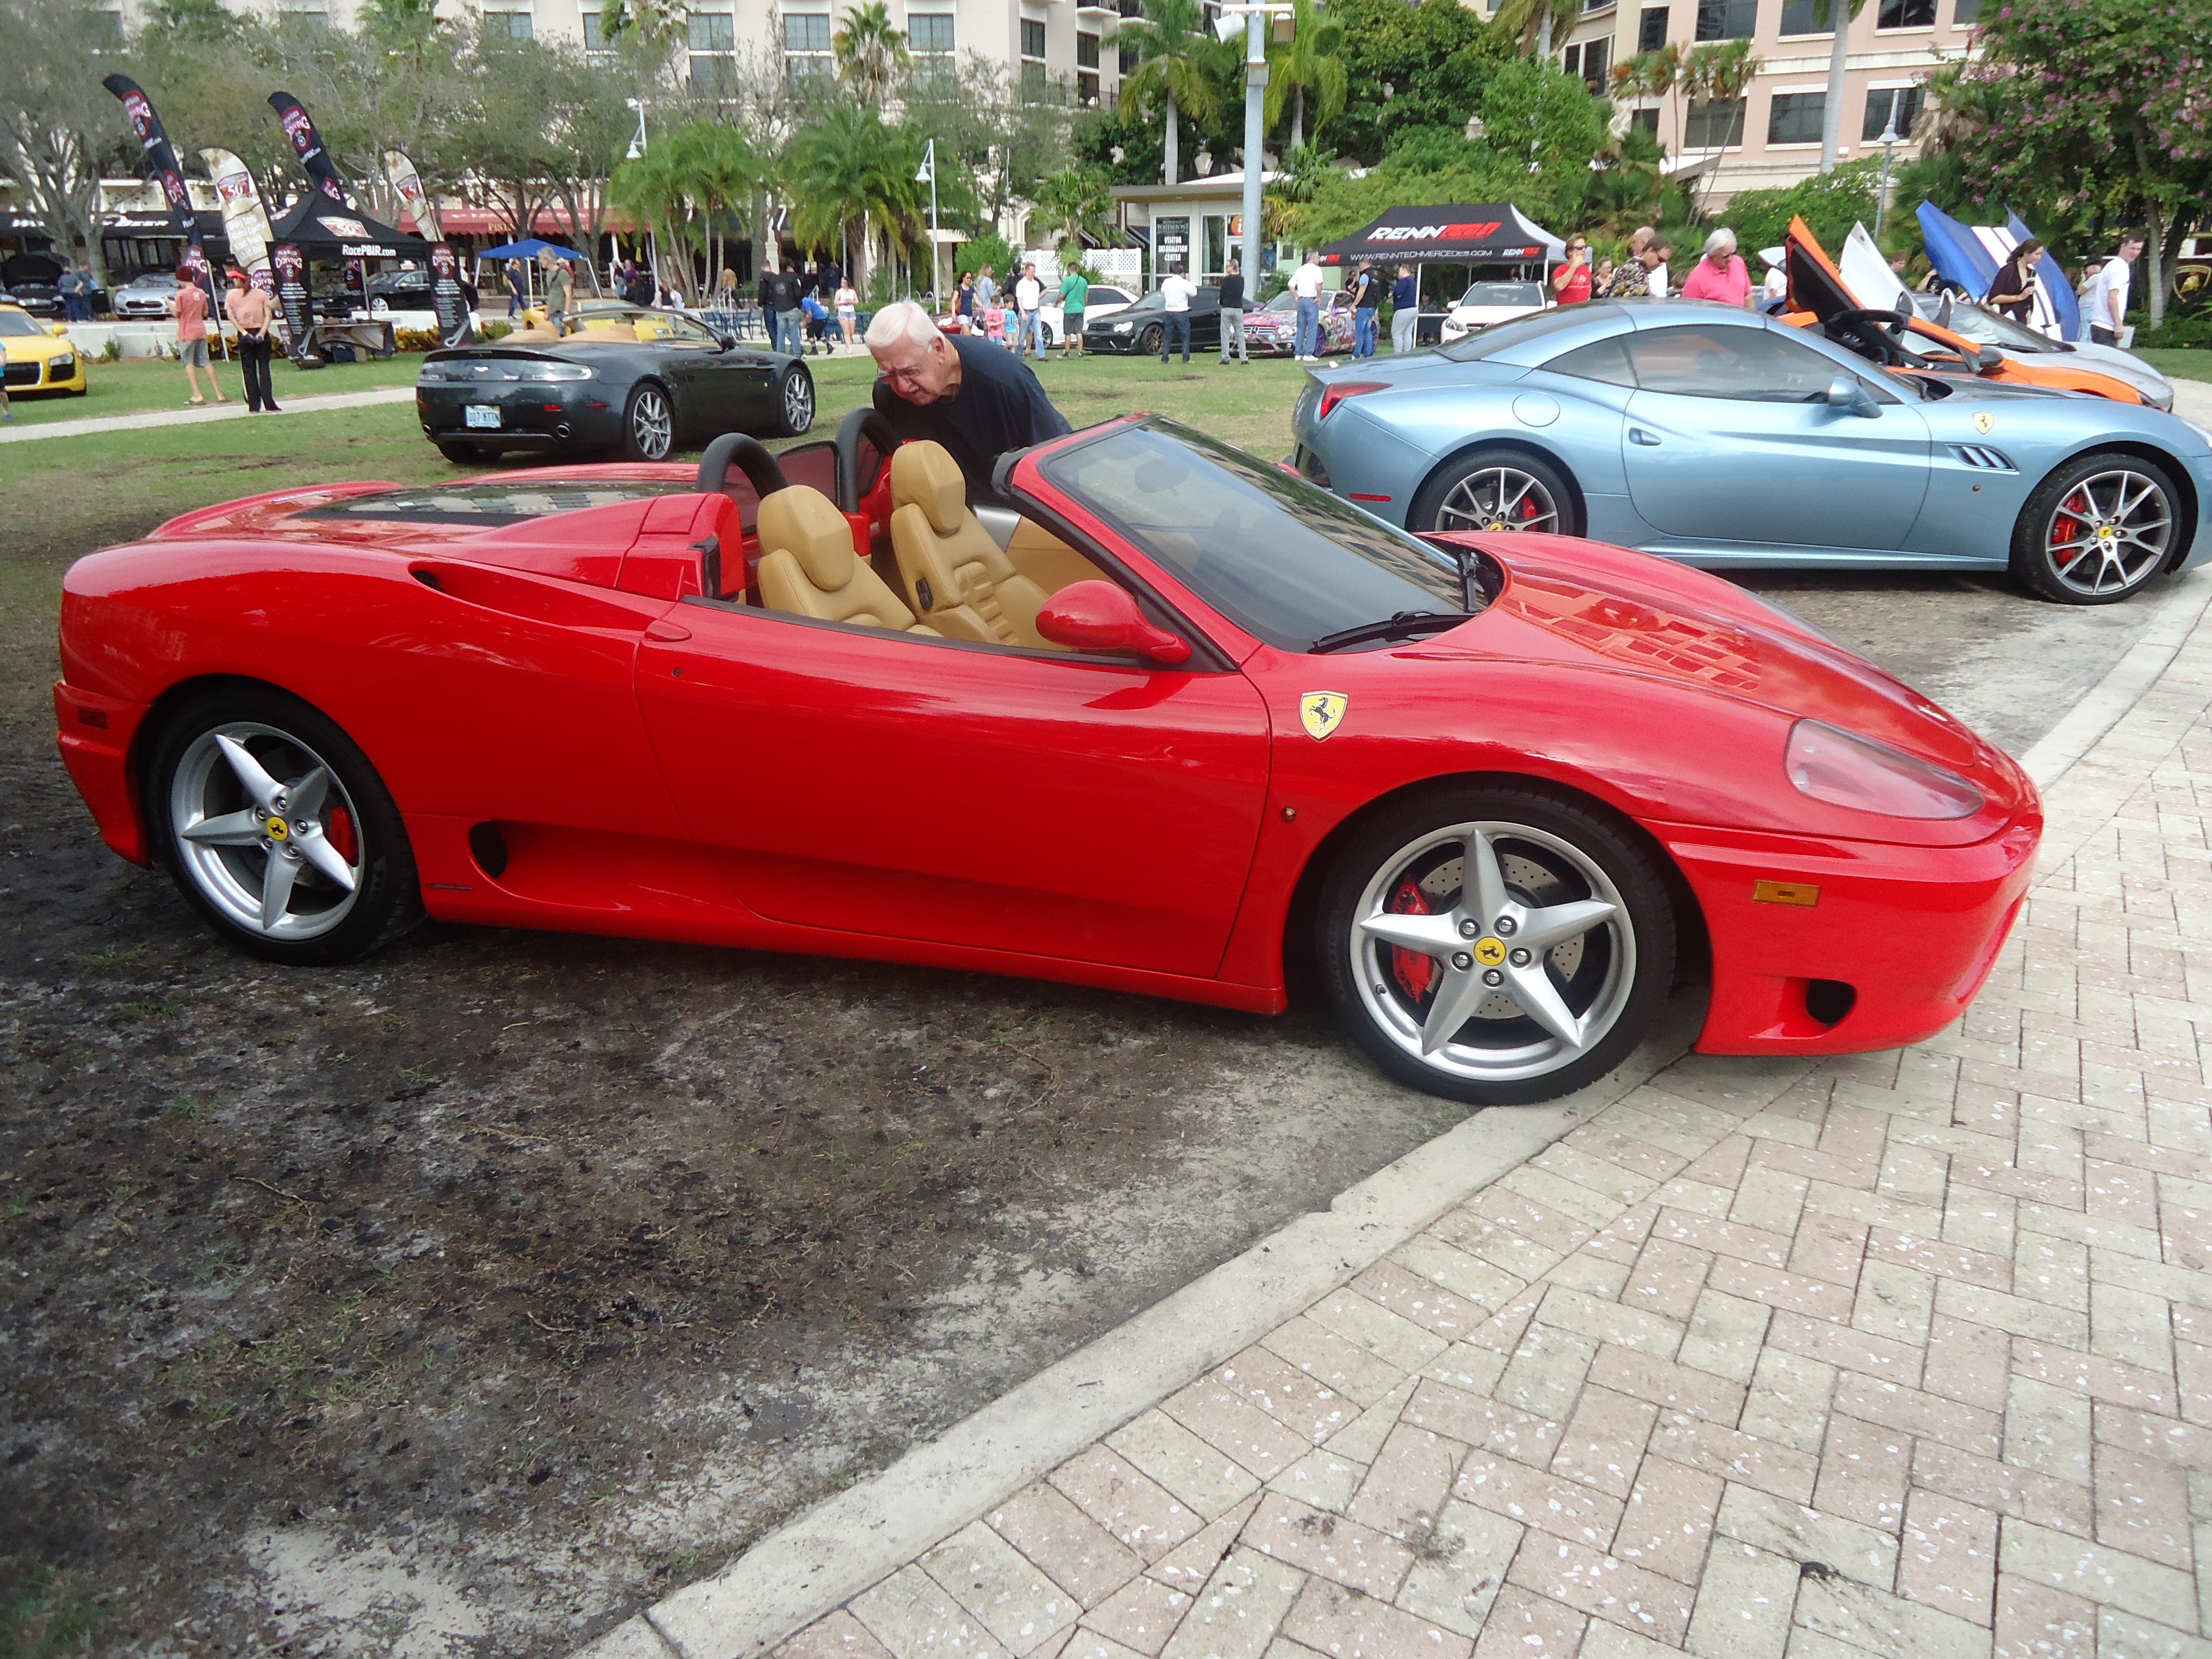
car, vehicle, sports car, supercar, luxury cars, supercar week, red convertible, land vehicle, automobile make, automotive design, luxury vehicle, ferrari spa, ferrari f430, ferrari 360, ferrari f355